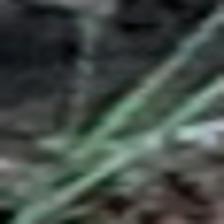
Label: single